Seoul Metro

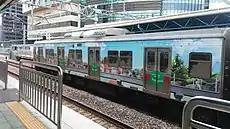
Seoullo Painting in Seoul Metro 1001 Train

Seoul Transportation Corporation, branded as Seoul Metro, is a municipal-owned corporation owned by Seoul Metropolitan Government, and one of the two major operators of Seoul Metropolitan Subway with Korail.